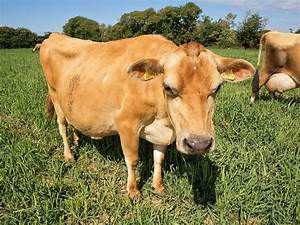
Label: cow